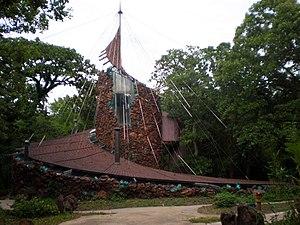
Bruce Alonzo Goff né le 8 juin 1904 à Alton et mort le 4 août 1982 à Tyler, est un architecte américain connu pour son style à la fois organique, éclectique et souvent flamboyant.